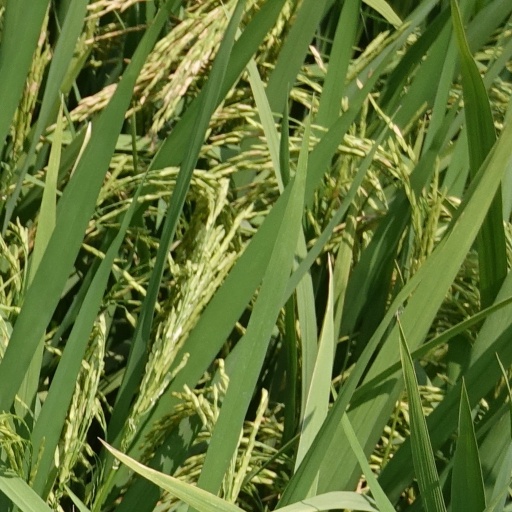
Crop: rice